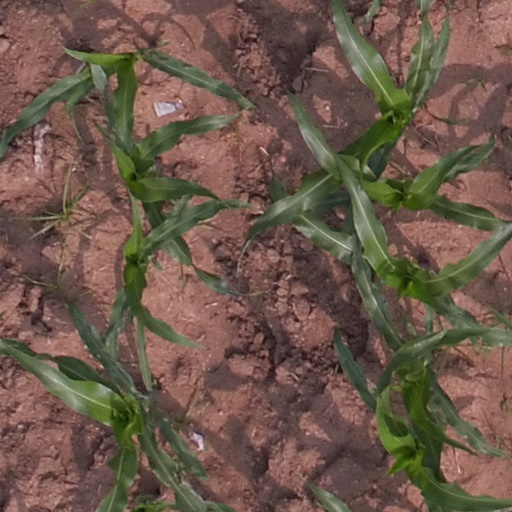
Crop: maize; corn